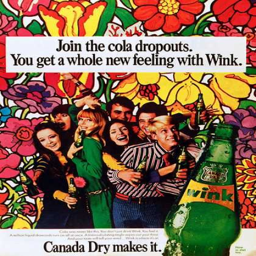
vintage advertisements of the 1960s